Gaza war protests

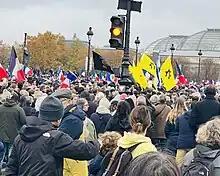
March for the Republic and Against Antisemitism in Paris, 12 November

Around 15,000 people gathered in Kuala Lumpur to express their disapproval of Israel's air attacks and land assault on Gaza. Protesters wore Palestinian keffiyeh scarves and raised placards with the words "Israel cuak" (meaning "Israel is frightened"). Additionally, two effigies covered in the Israeli flag were burned while the crowd chanted "Hidup Palestin" (meaning "long live Palestine") and "Hancur Zionist" (meaning "crush the Zionists"). 1,000 Muslims marched in Kuala Lumpur following Friday prayers to demonstrate support for Palestine on 13 October. Nearly a thousand people demonstrated outside the US embassy in Kuala Lumpur on 13 January 2024; waving Palestinian flags. On 12 October, about 7,000 people attended a pro-Palestine march towards the US embassy to mark the one year anniversary of the Gaza war. In May 2025, more than 1,000 people marched through the streets of Kuala Lumpur and chanted "Free Palestine" and "Stop the genocide" to mark the 77th anniversary of the Nakba. On 21 June, thousands of people attended a pro-Palestine rally known as "Himpunan 10K Malam Untukmu Palestin" at the Sultan Muhammad IV Stadium in Kota Bharu, Kelantan.